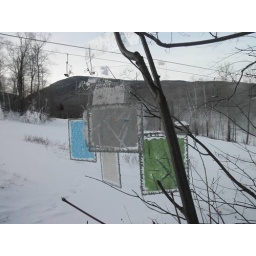
states of water mobile at ski resort with chair lift and snow making machine in background